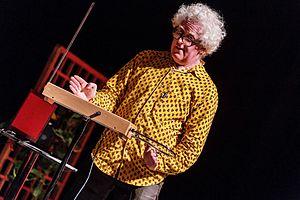
Claude-Samuel Lévine, joueur de thérémine lors du Festival européen du film court de Brest au Quartz le mardi 8 novembre 2016.
Claude-Samuel Lévine, né en 1967, est un musicien, compositeur et interprète français, jouant principalement les instruments de musique ondes Martenot et thérémine.